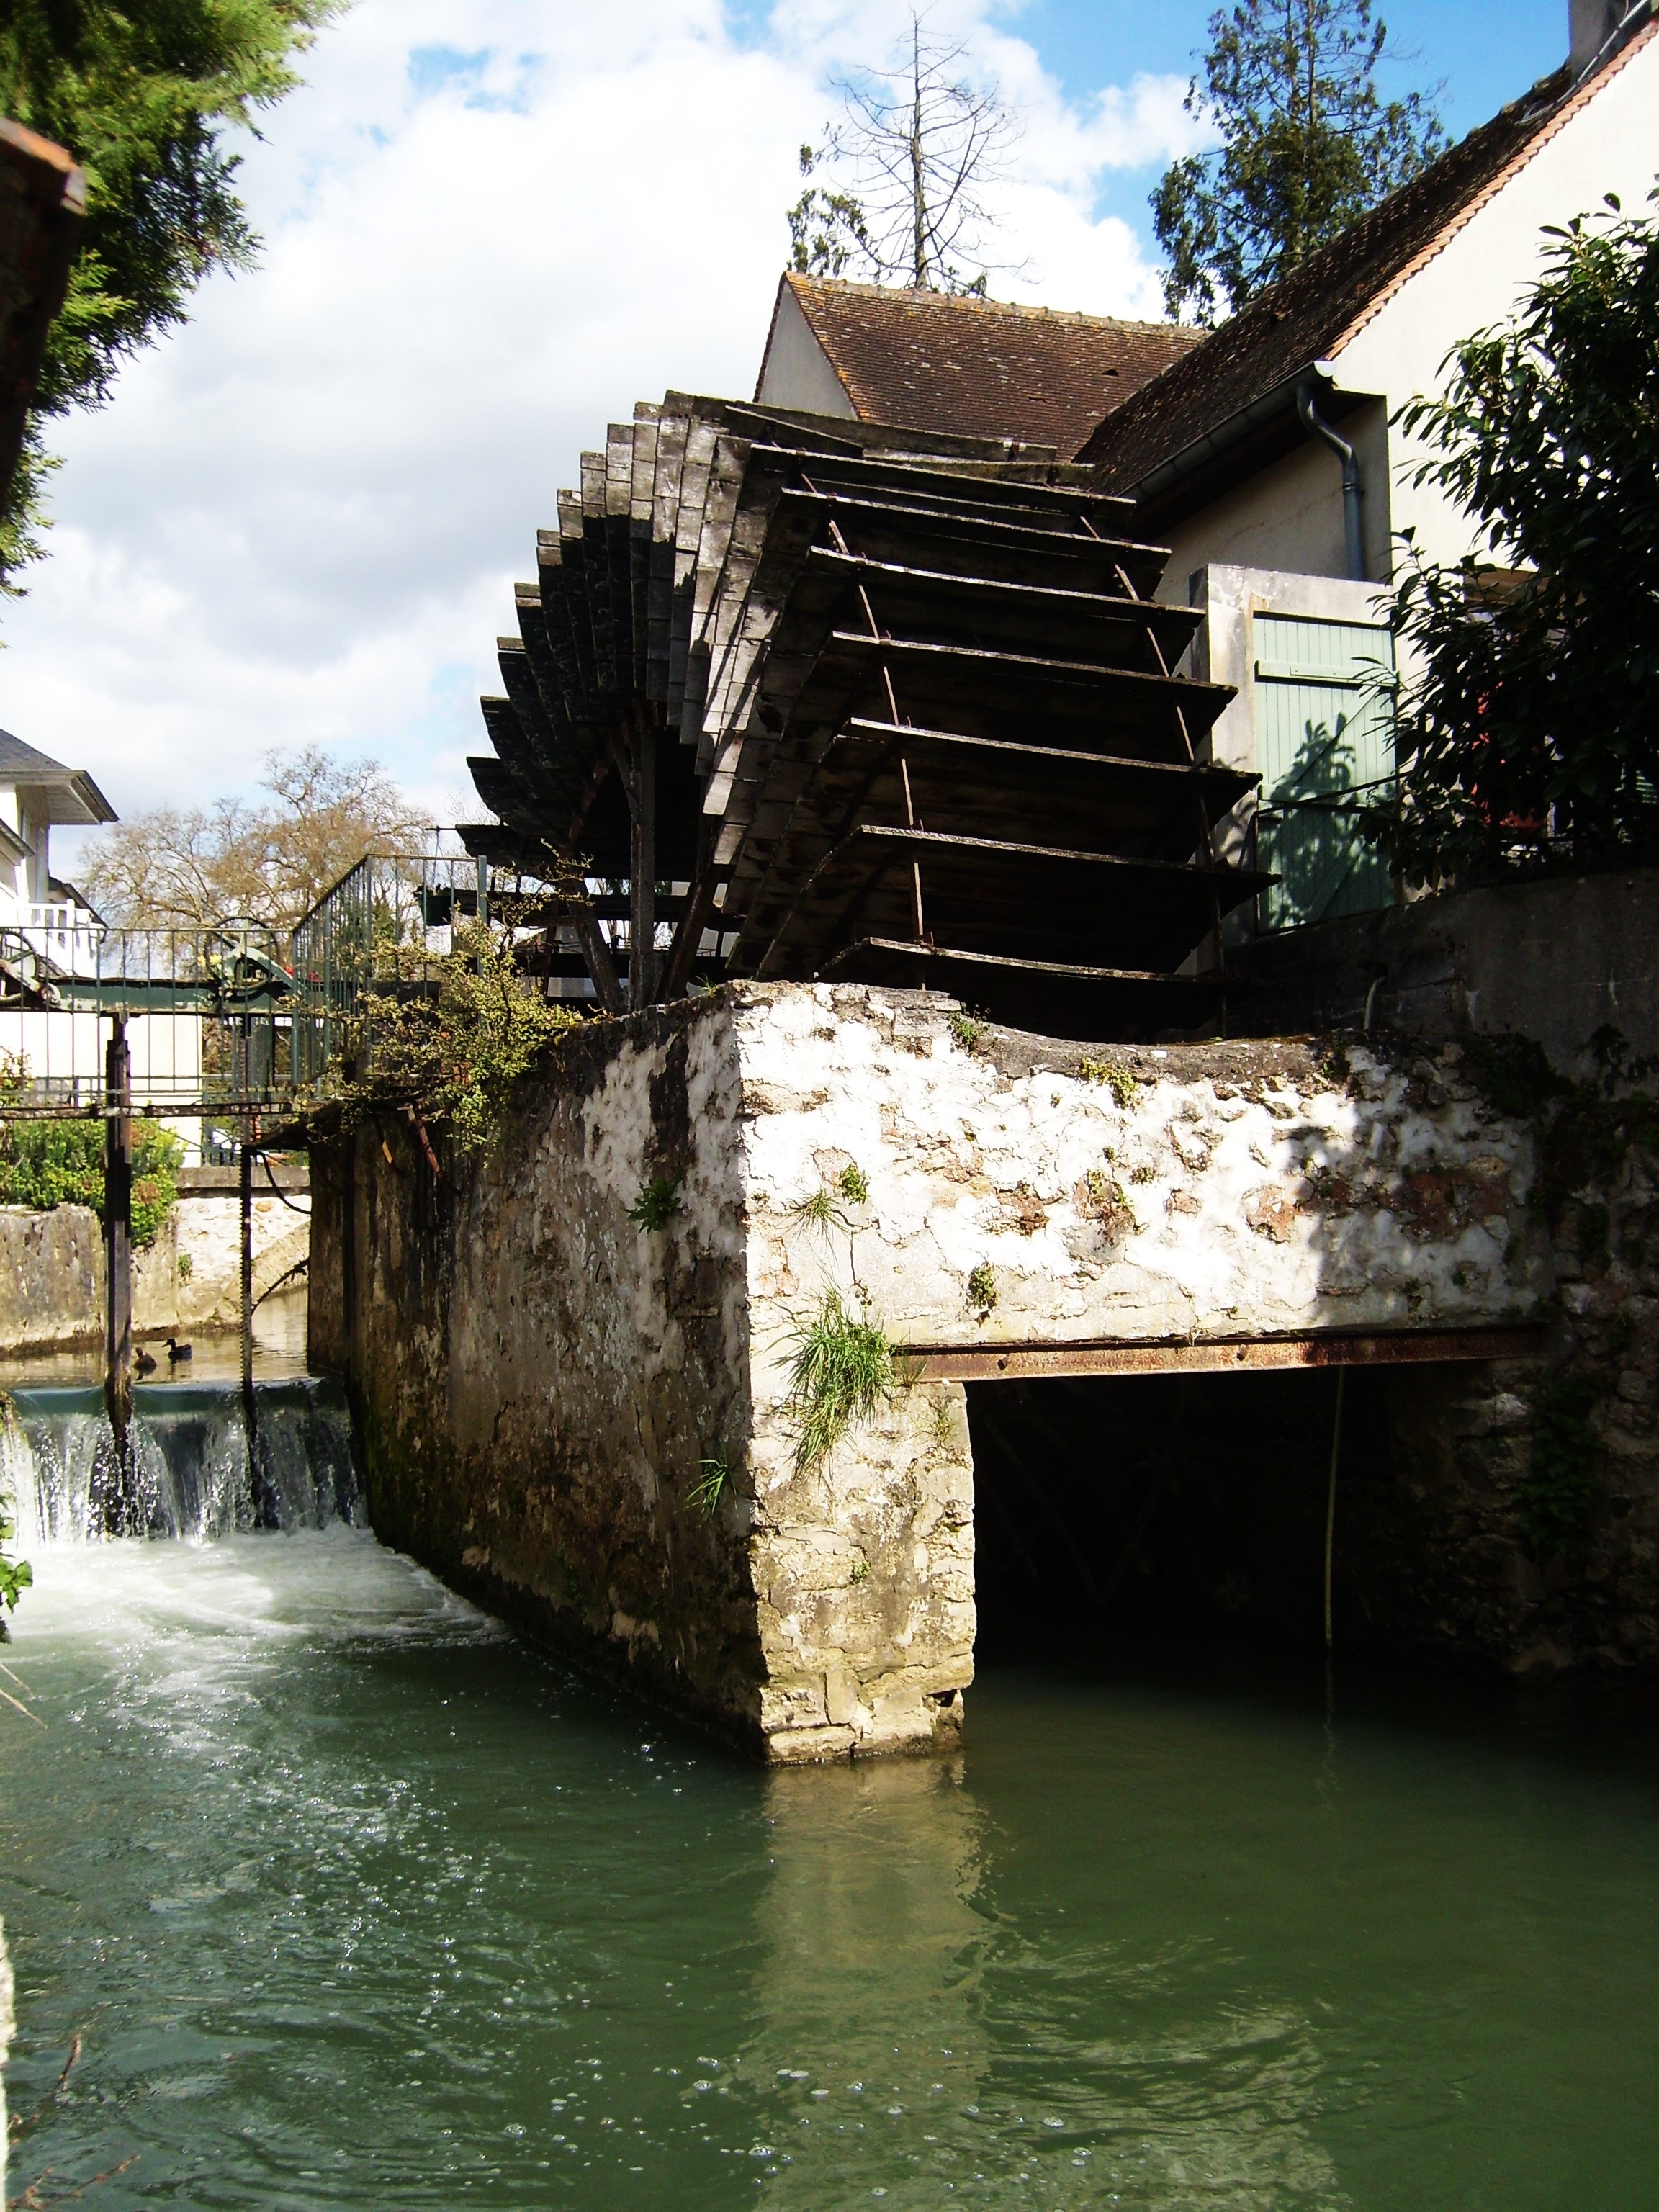
tree, water, house, flower, river, village, france, tourism, waterway, mill, weir, rural area, water courses, paddle wheel, nemours